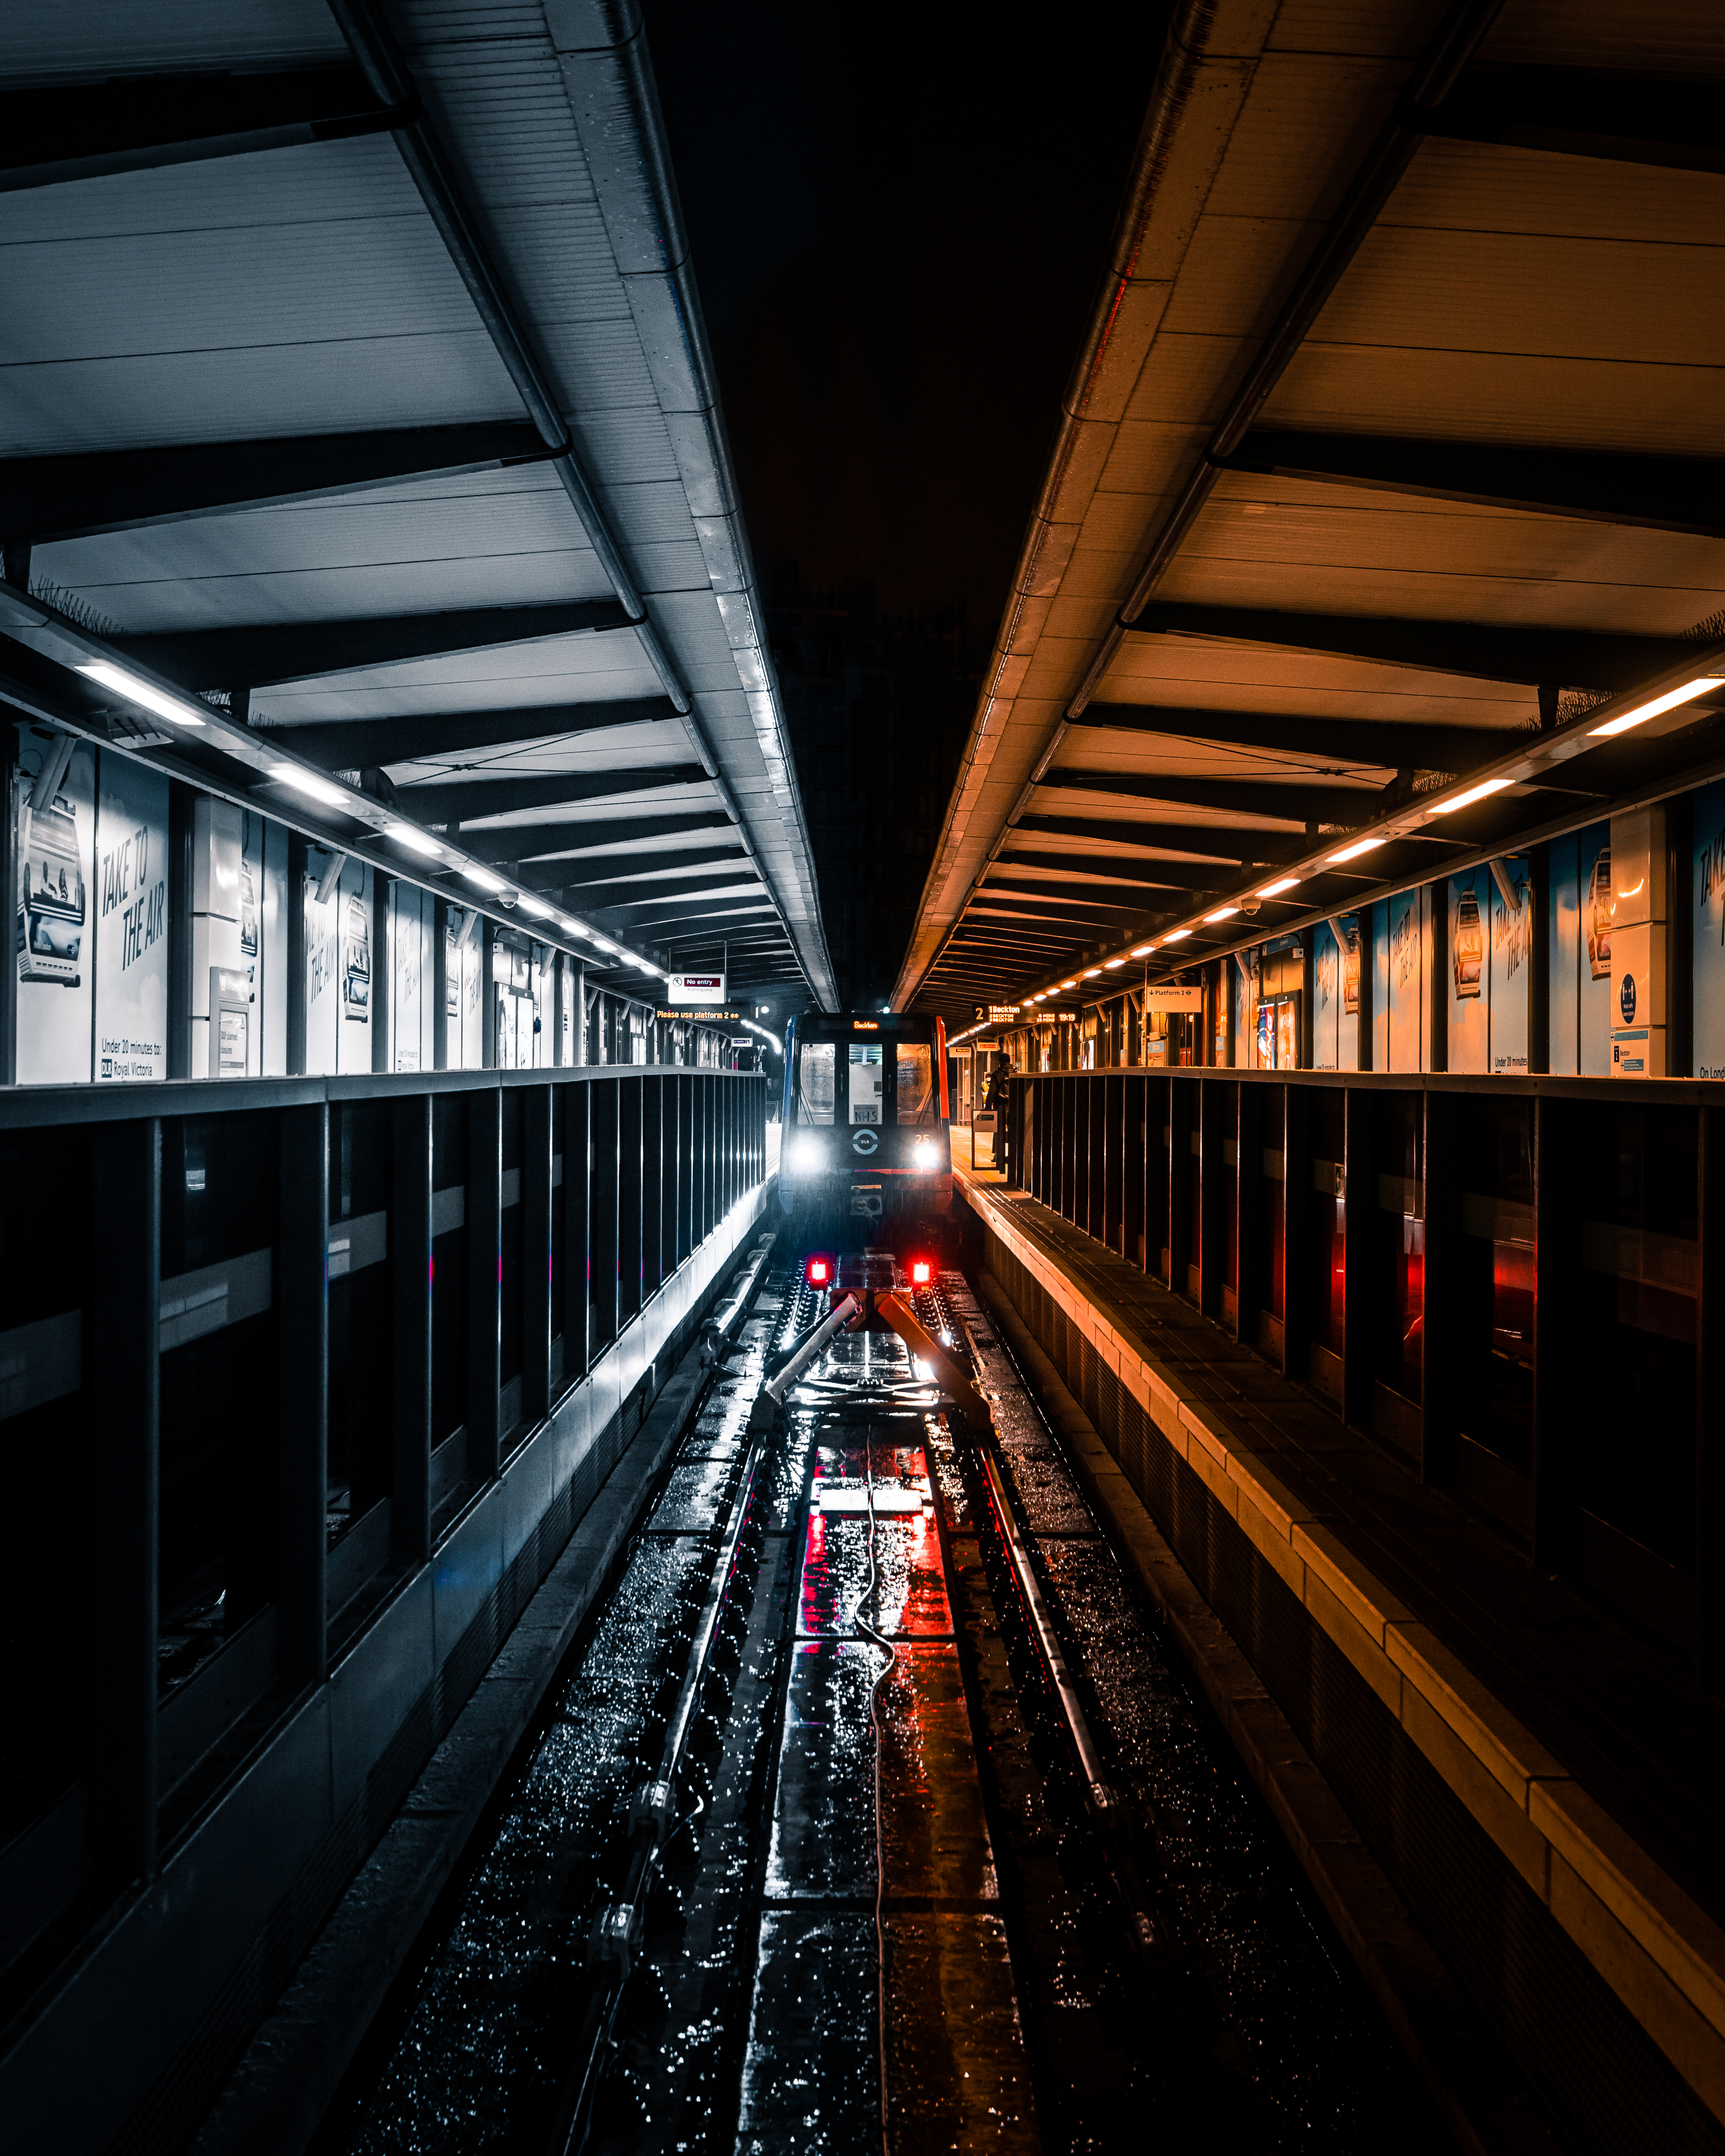
transport, train station, track, railway, line, darkness, electricity, light, Tints and shades, urban area, rolling stock, iron, train, parallel, metal, metro station, public transport, steel, symmetry, transport hub, railroad car, electrical supply, daylighting, public utility, metro, Transparent material, electrical network, shadow, fluorescent lamp